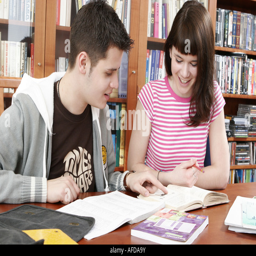
teenage couple in the school library